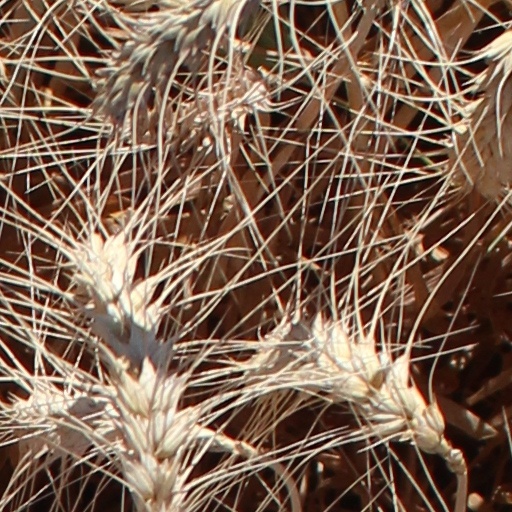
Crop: wheat